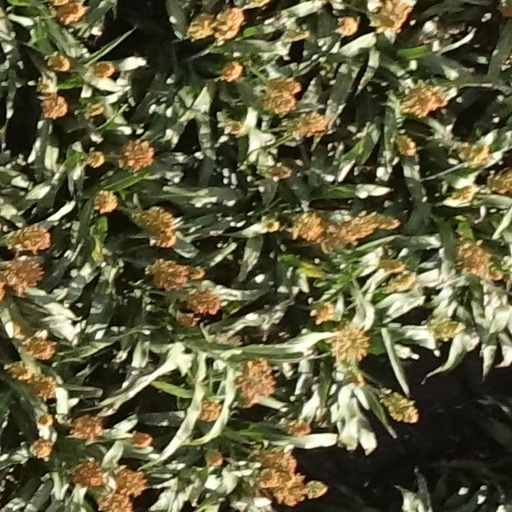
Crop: sorghum